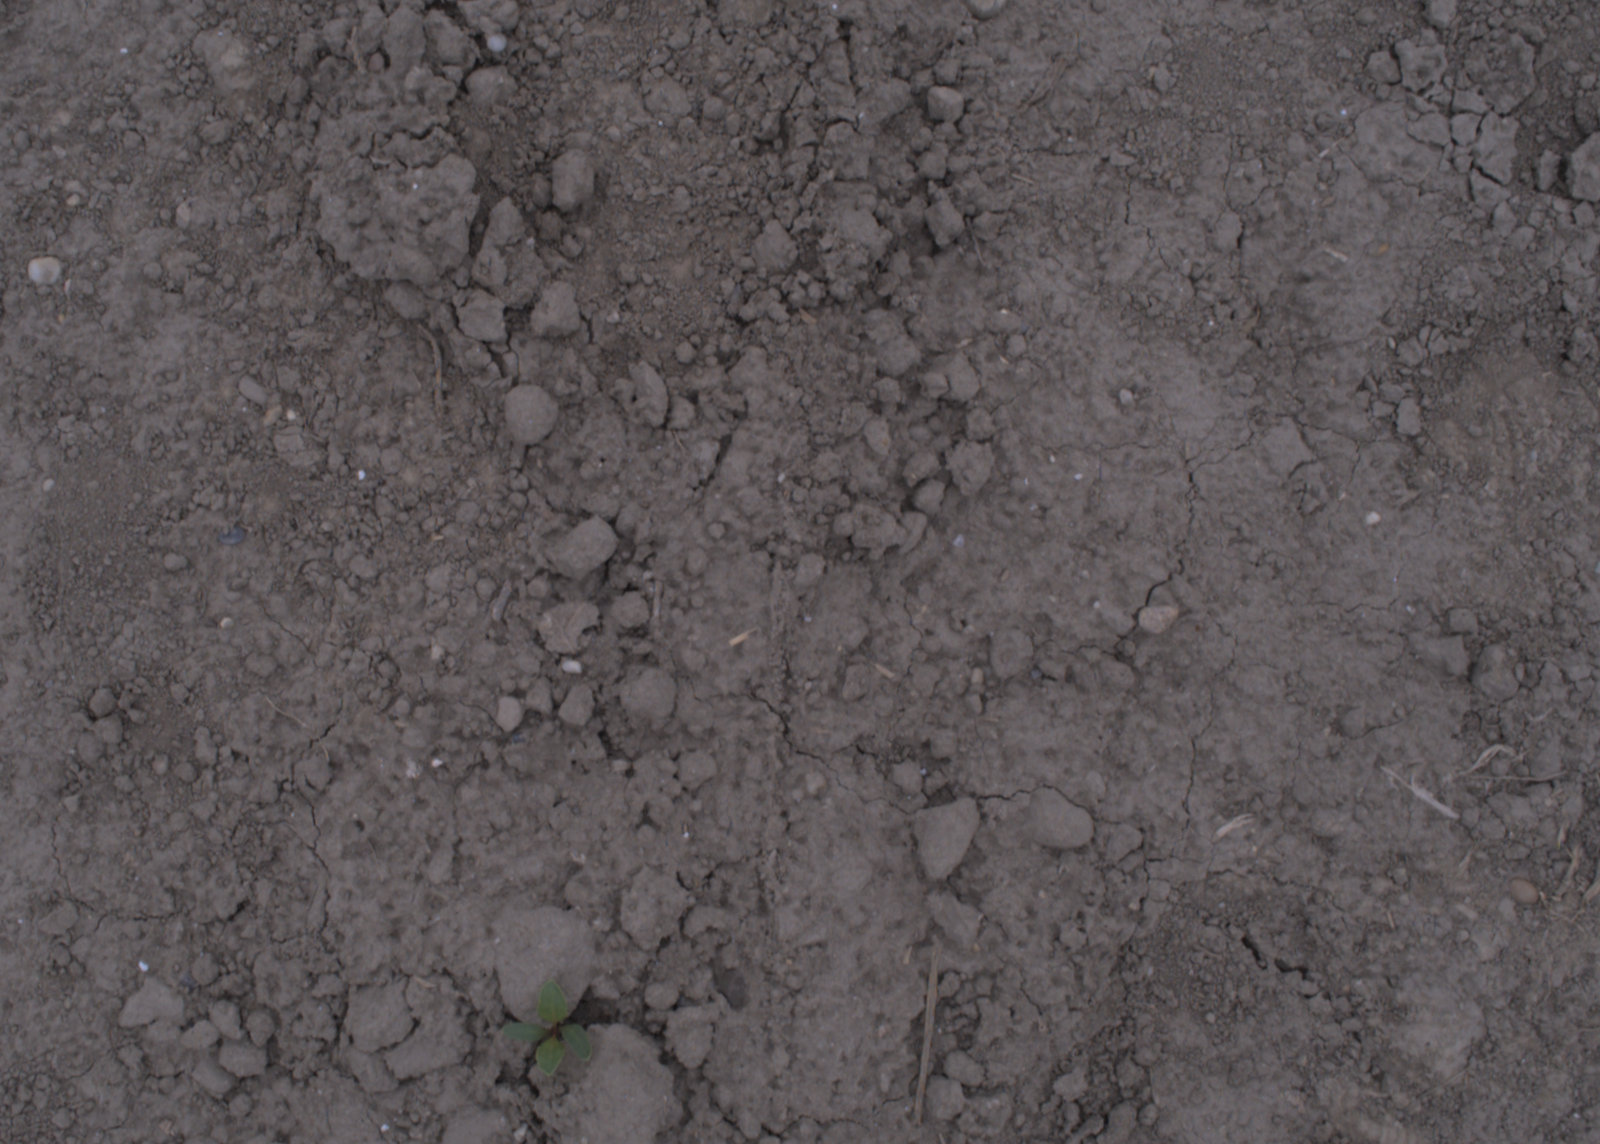
Capture date: 17.08.2020 10:54:37
Weather: cloudy
Wind: light
Seeding date: 21.07.2020
Plant canopy height (mm): 910